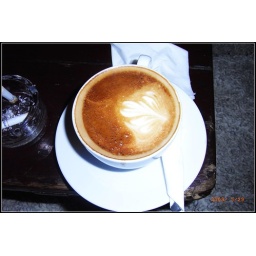
in green house